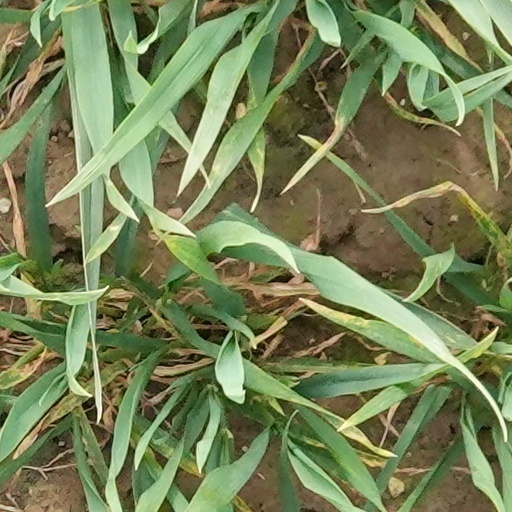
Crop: wheat